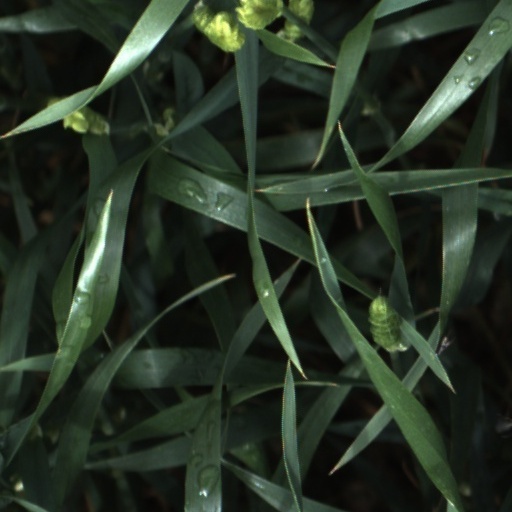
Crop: wheat